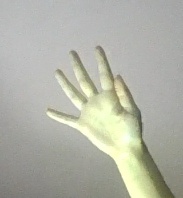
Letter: sheen